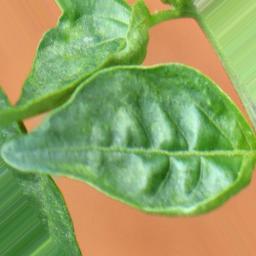
Label: mites_and_trips